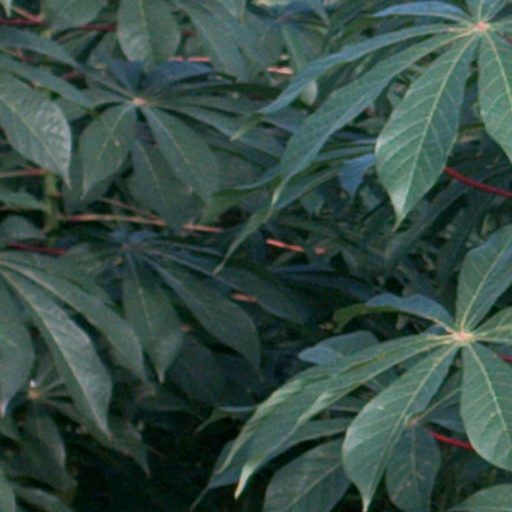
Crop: cassava